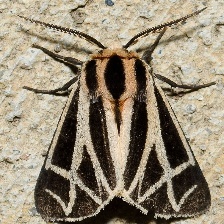
Species: BANDED TIGER MOTH